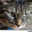
Label: cat